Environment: real
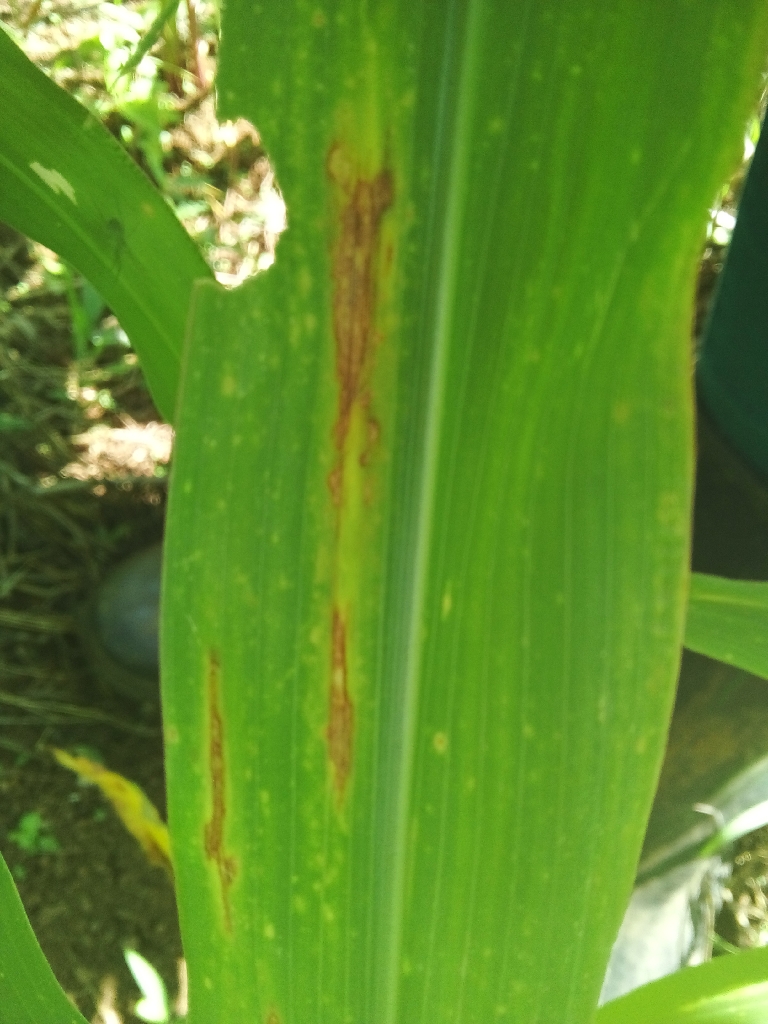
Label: northern_corn_leaf_blight